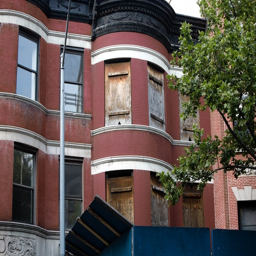
the boarded up house faces demolition .